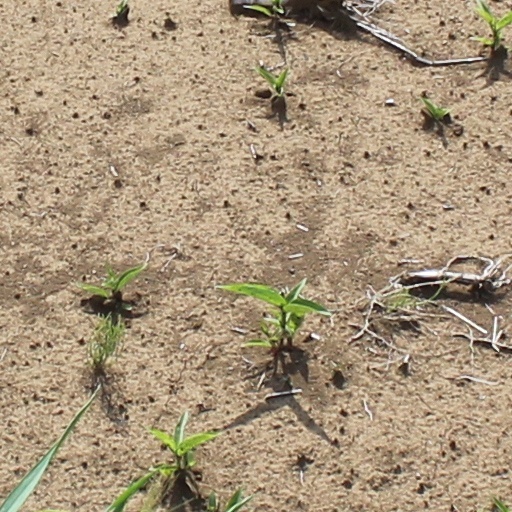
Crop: wheat